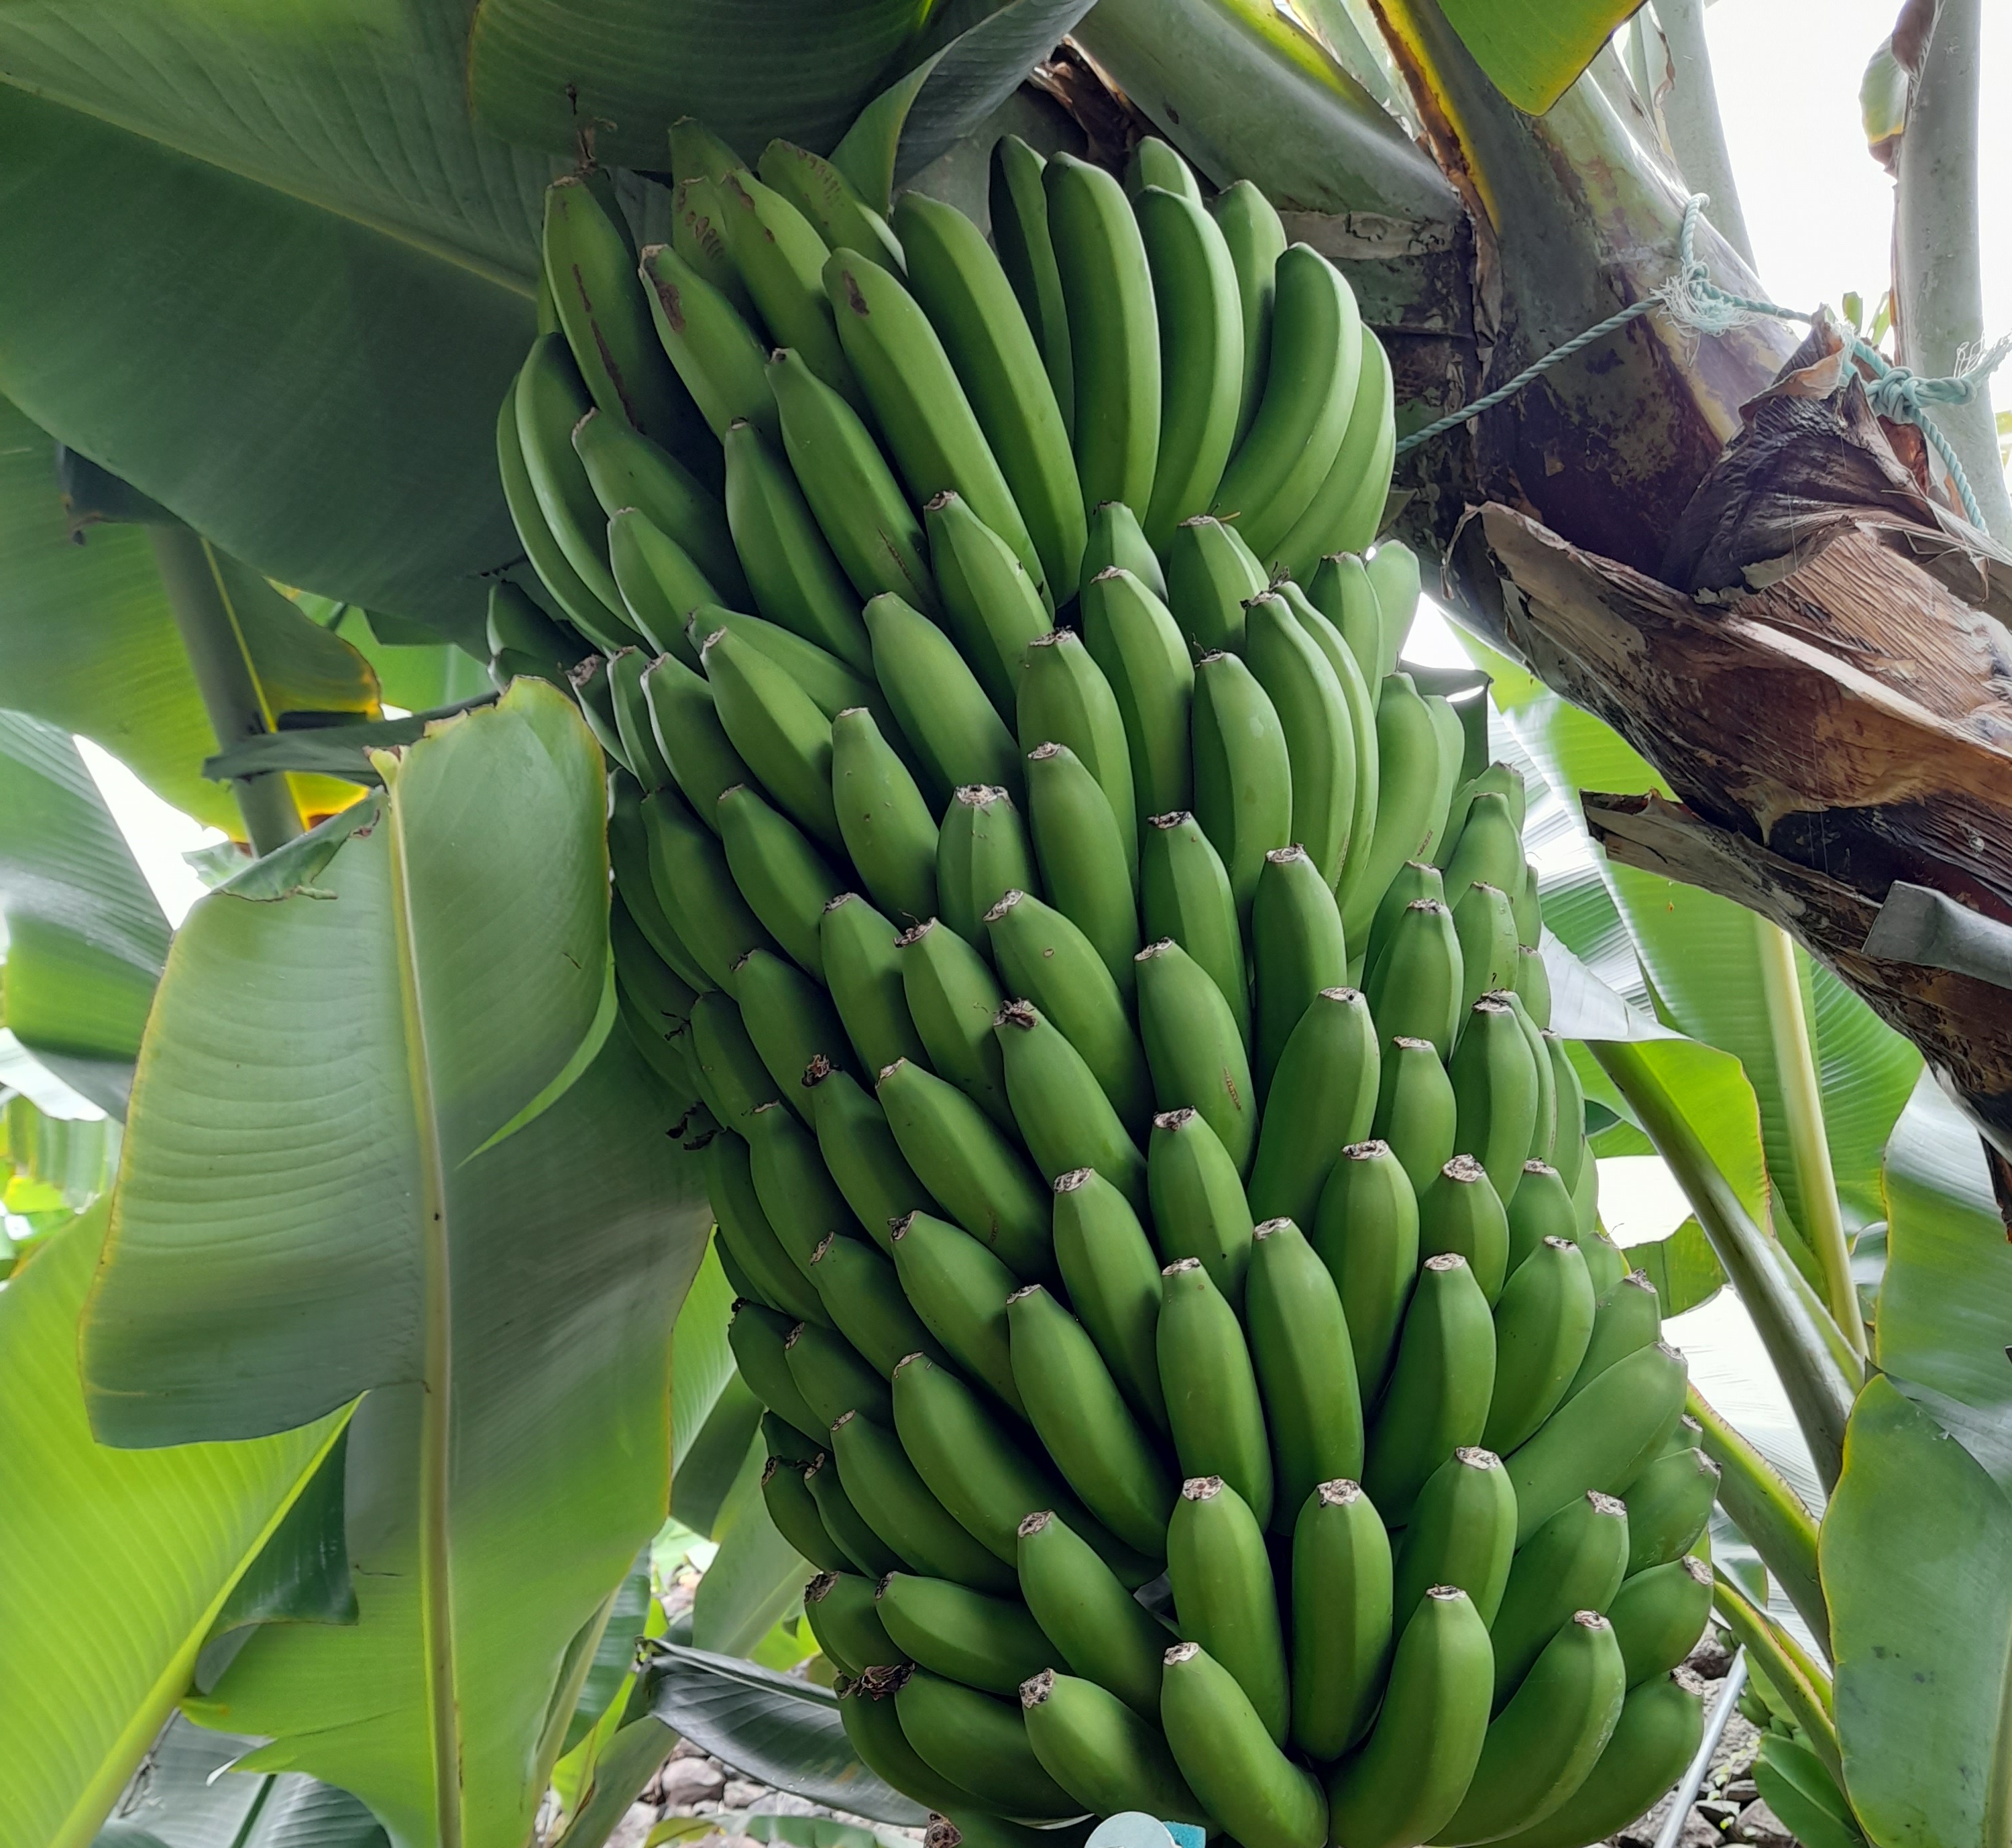
Label: Cut